Australian War Memorial

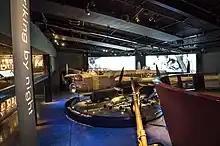
G for George on display inside ANZAC Hall

The property comprises the Memorial Building, ANZAC Hall, the CEW Bean Building, the Administration Building, and a cafe. The Memorial Building houses the AWM's commemorative and exhibition spaces and was opened to the public in 1941. The Administration Building houses the AWM's administrative offices and was completed in 1988. During the 2000s, the AWM opened two new buildings to expand its exhibition and museum operations. ANZAC Hall was opened in 2001 as an exhibition space for large objects, while the CEW Bean Building was opened in 2006 to house some administrative staff and items from the AWM's collection. Poppy's Café was built during the early 2010s, replacing an older café building built in 1960. An underground parking lot is also situated under the cafe.